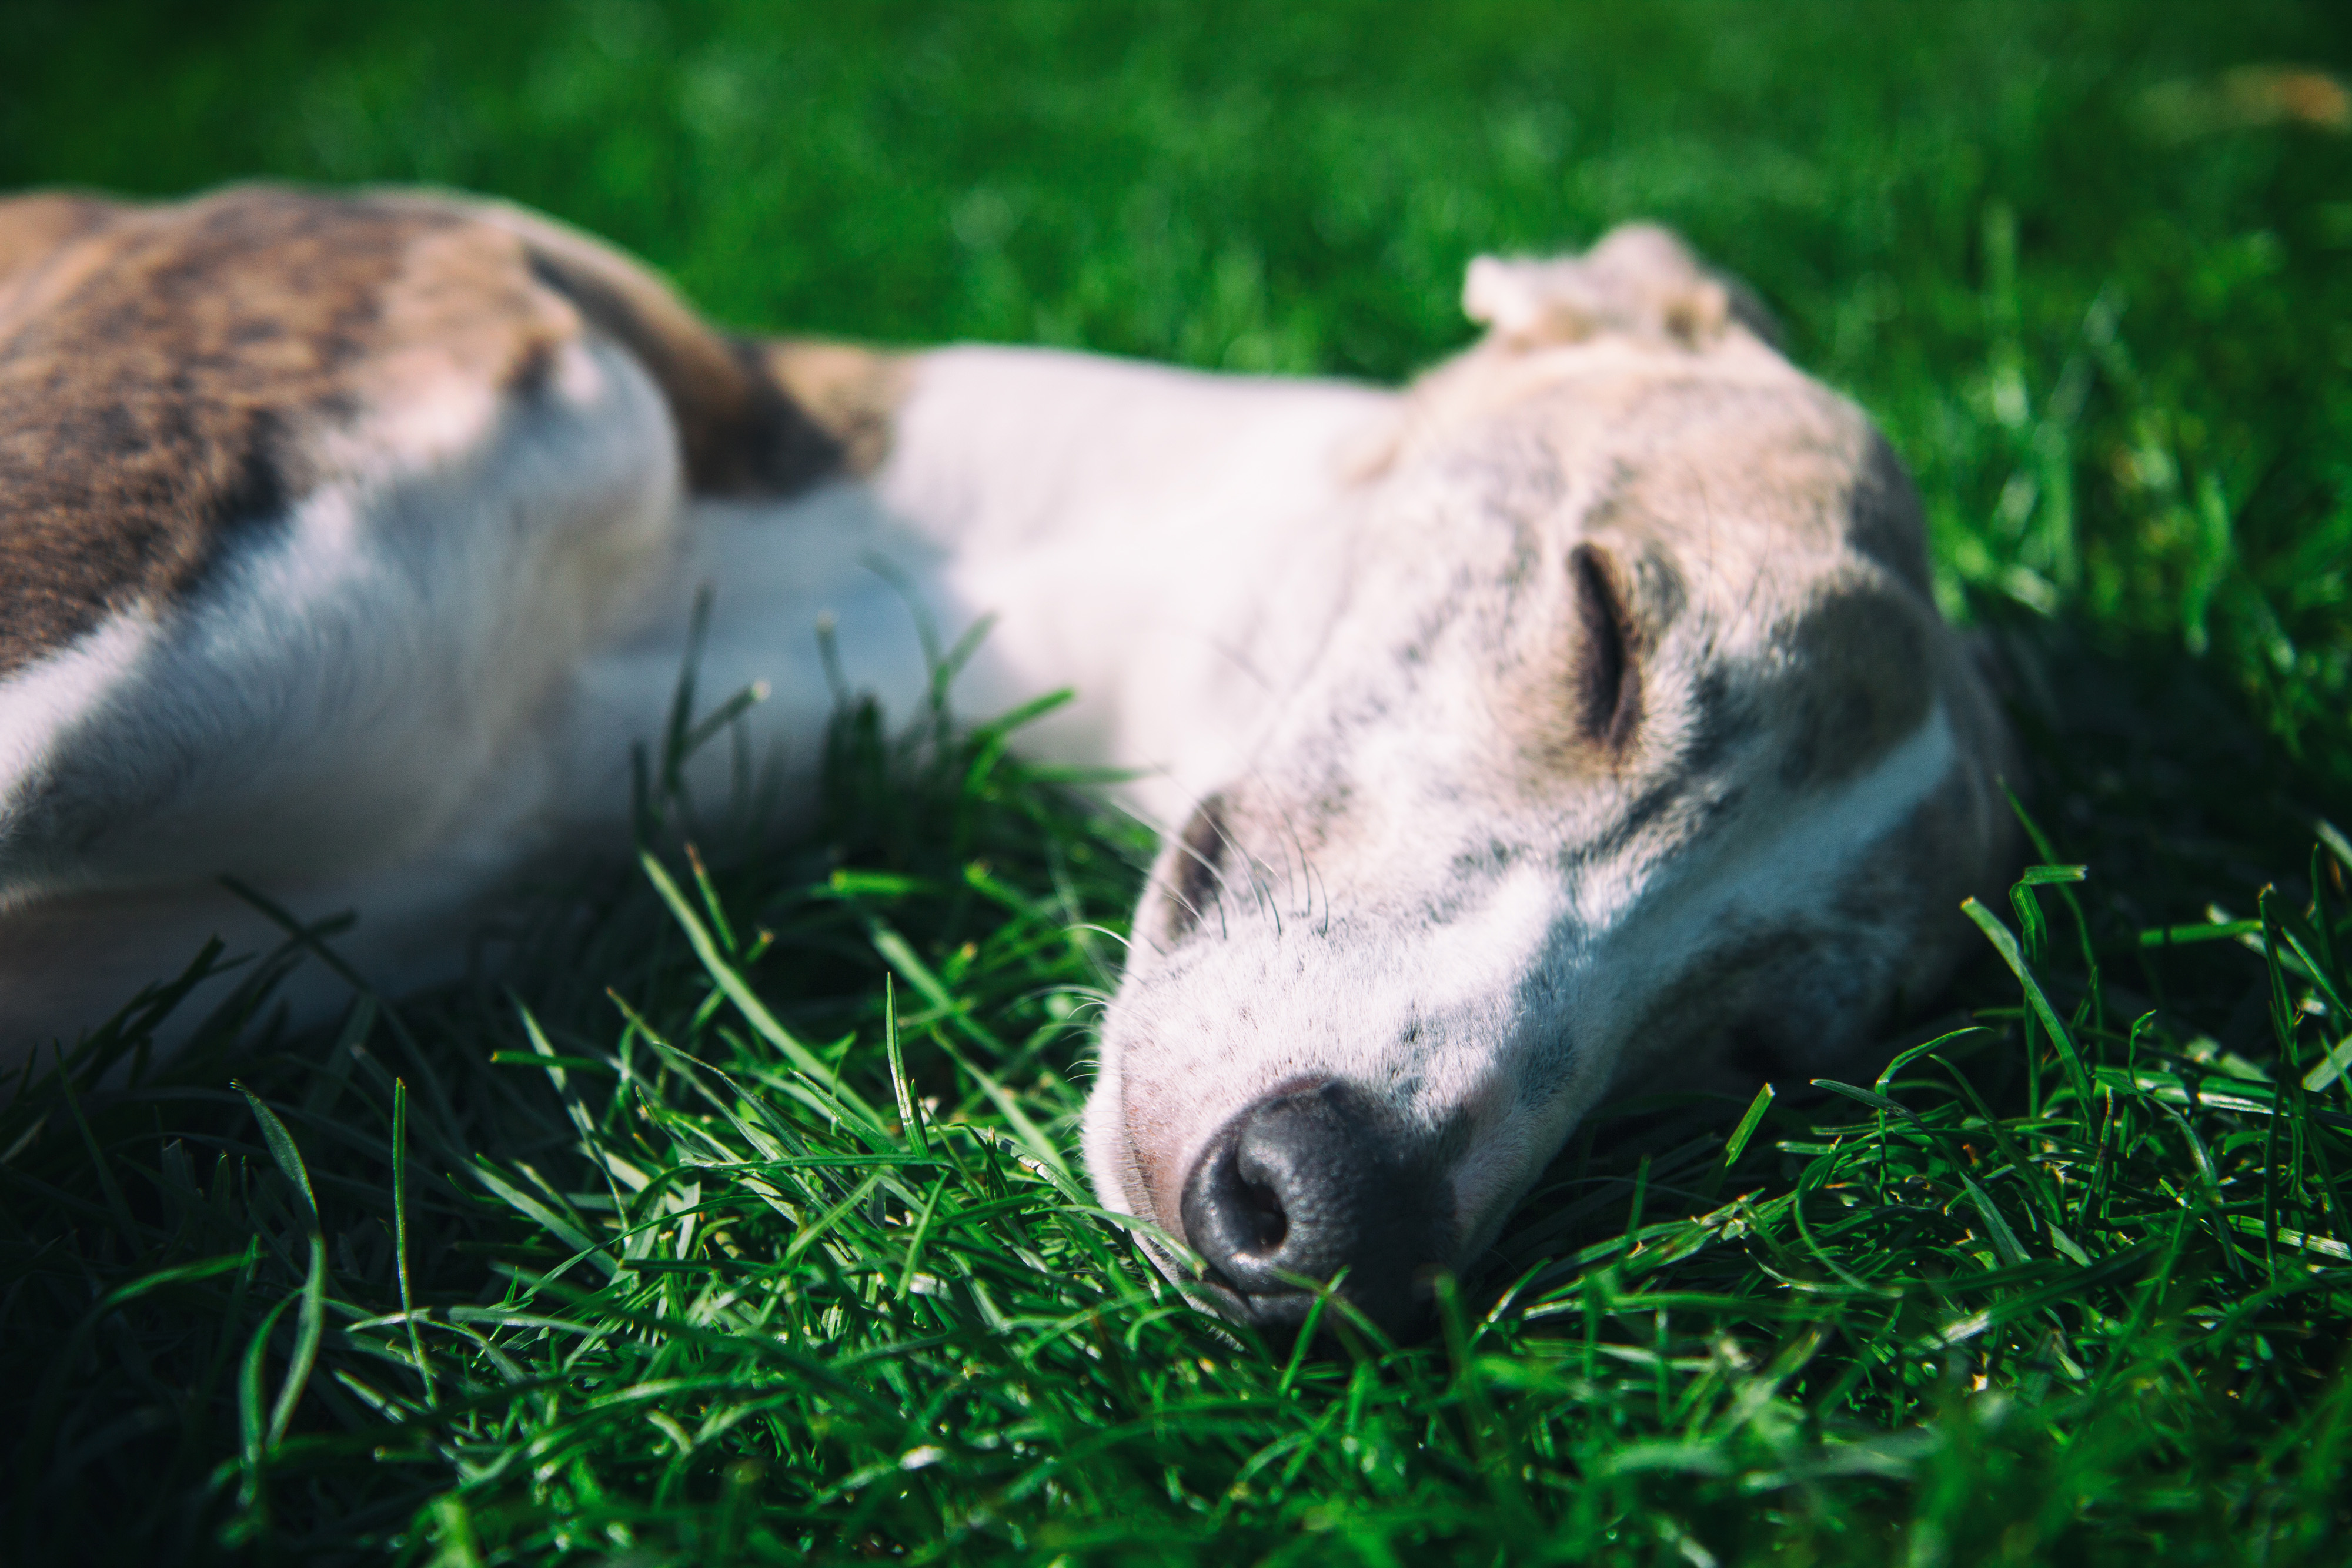
grass, snout, canidae, whippet, nose, wildlife, galgo espa ol, greyhound, pasture, plant, fawn, carnivore, sighthound, grazing, bovine, fodder, meadow, lurcher